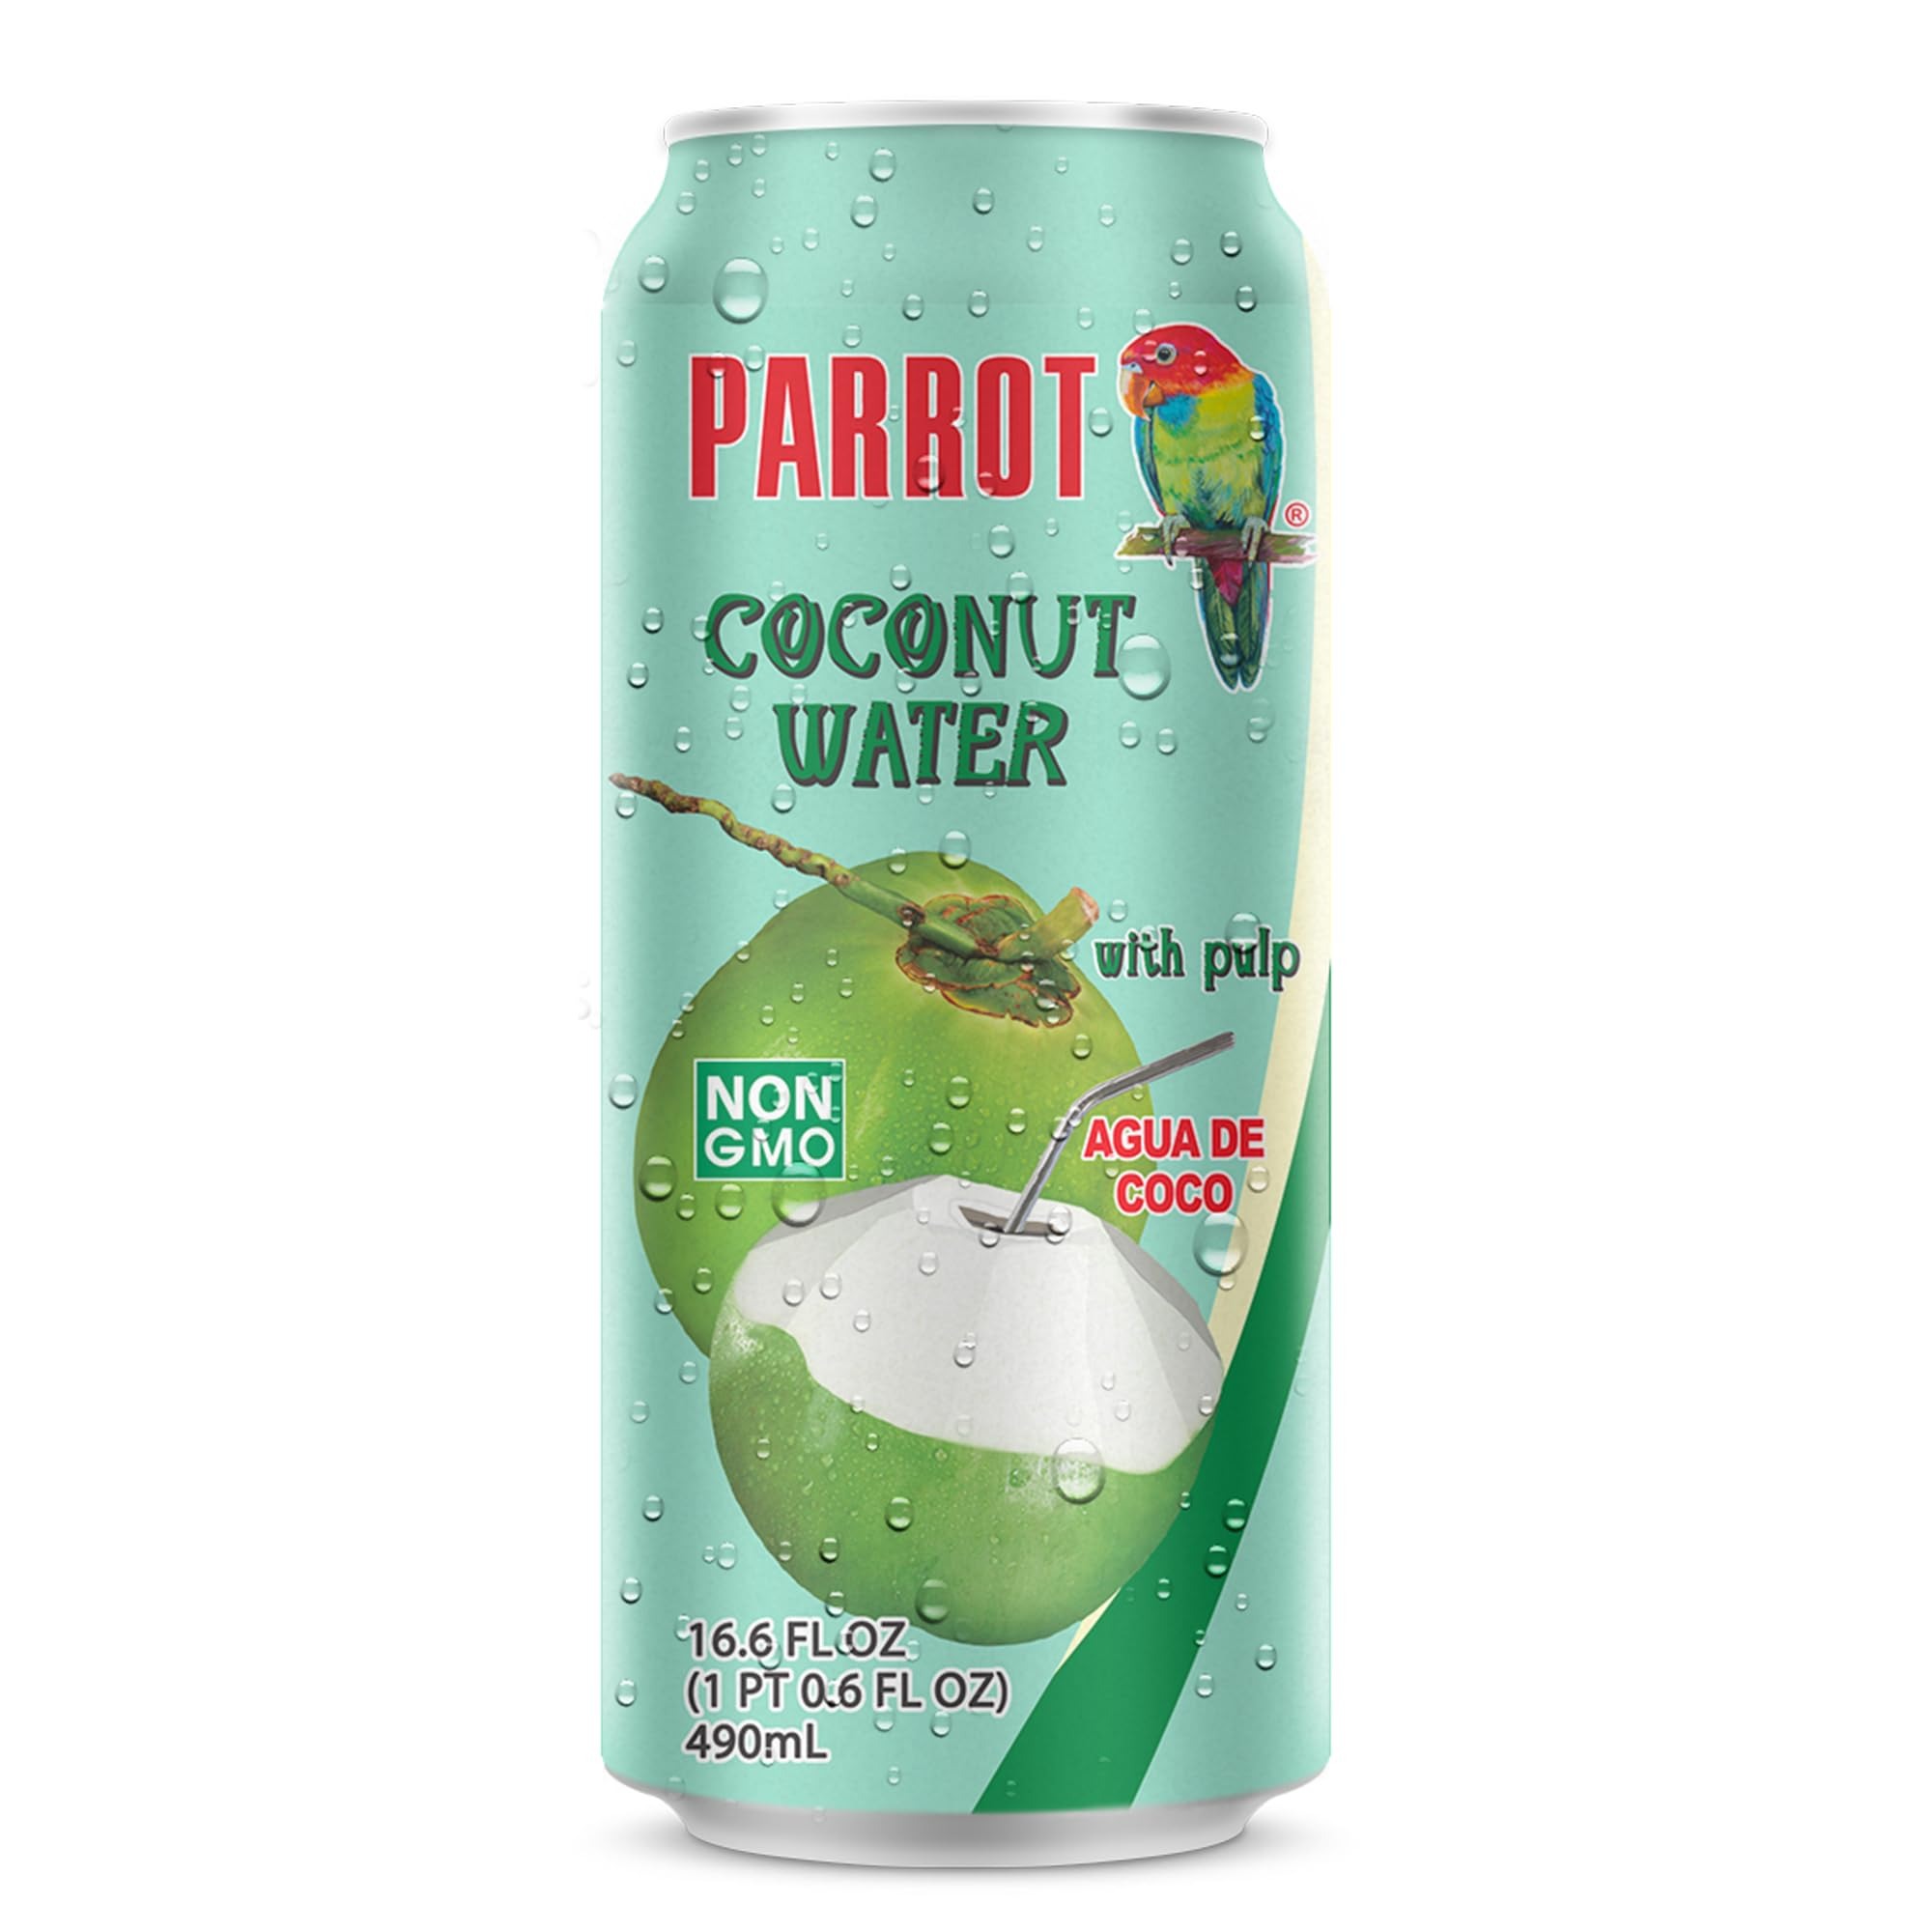
Item Name: Parrot Brand Coconut Water with Pulp 16.6 fl. oz.(Pack of 12)
Bullet Point 1: Natural Hydration: Packed with electrolytes and nutrients, our coconut water is a great way to stay hydrated and energized throughout the day
Bullet Point 2: Real Coconut Pulp: Enjoy the authentic taste and texture of real coconut pulp in every sip
Bullet Point 3: Non- GMO: A refreshing alternative for water, soda, and coffee
Bullet Point 4: Versatile Use: Ideal for drinking on its own, adding to smoothies, or using as a base for tropical cocktails
Bullet Point 5: Non-GMO
Product Description: Our Parrot Brand Coconut water goes above and beyond all expectations. From sourcing to packing, our tried-and-true process will have you coming back for more. With anything great, a sip is never enough.
Value: 199.2
Unit: Fl Oz

Price: 32.305